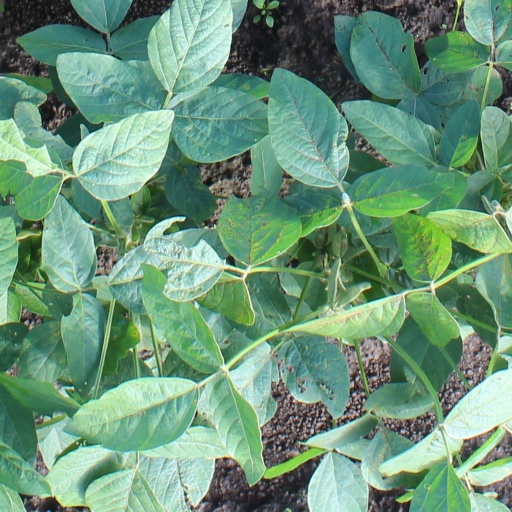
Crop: soybean